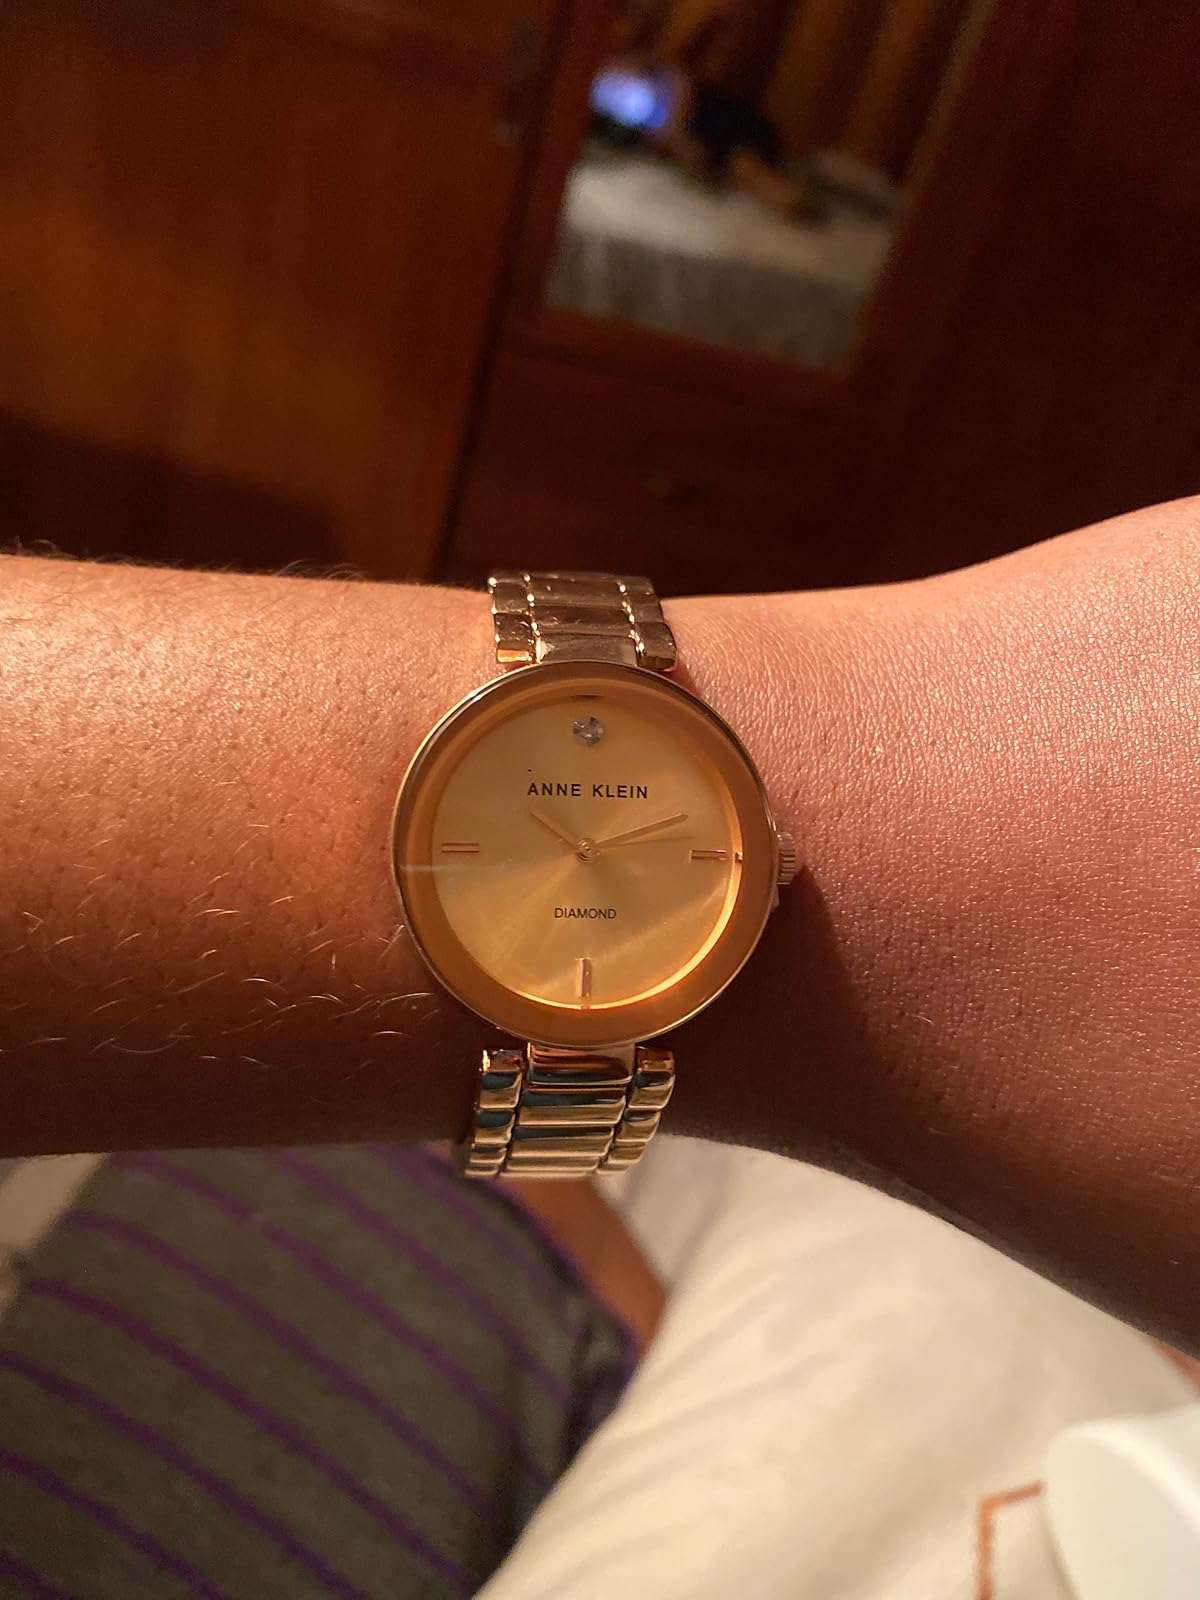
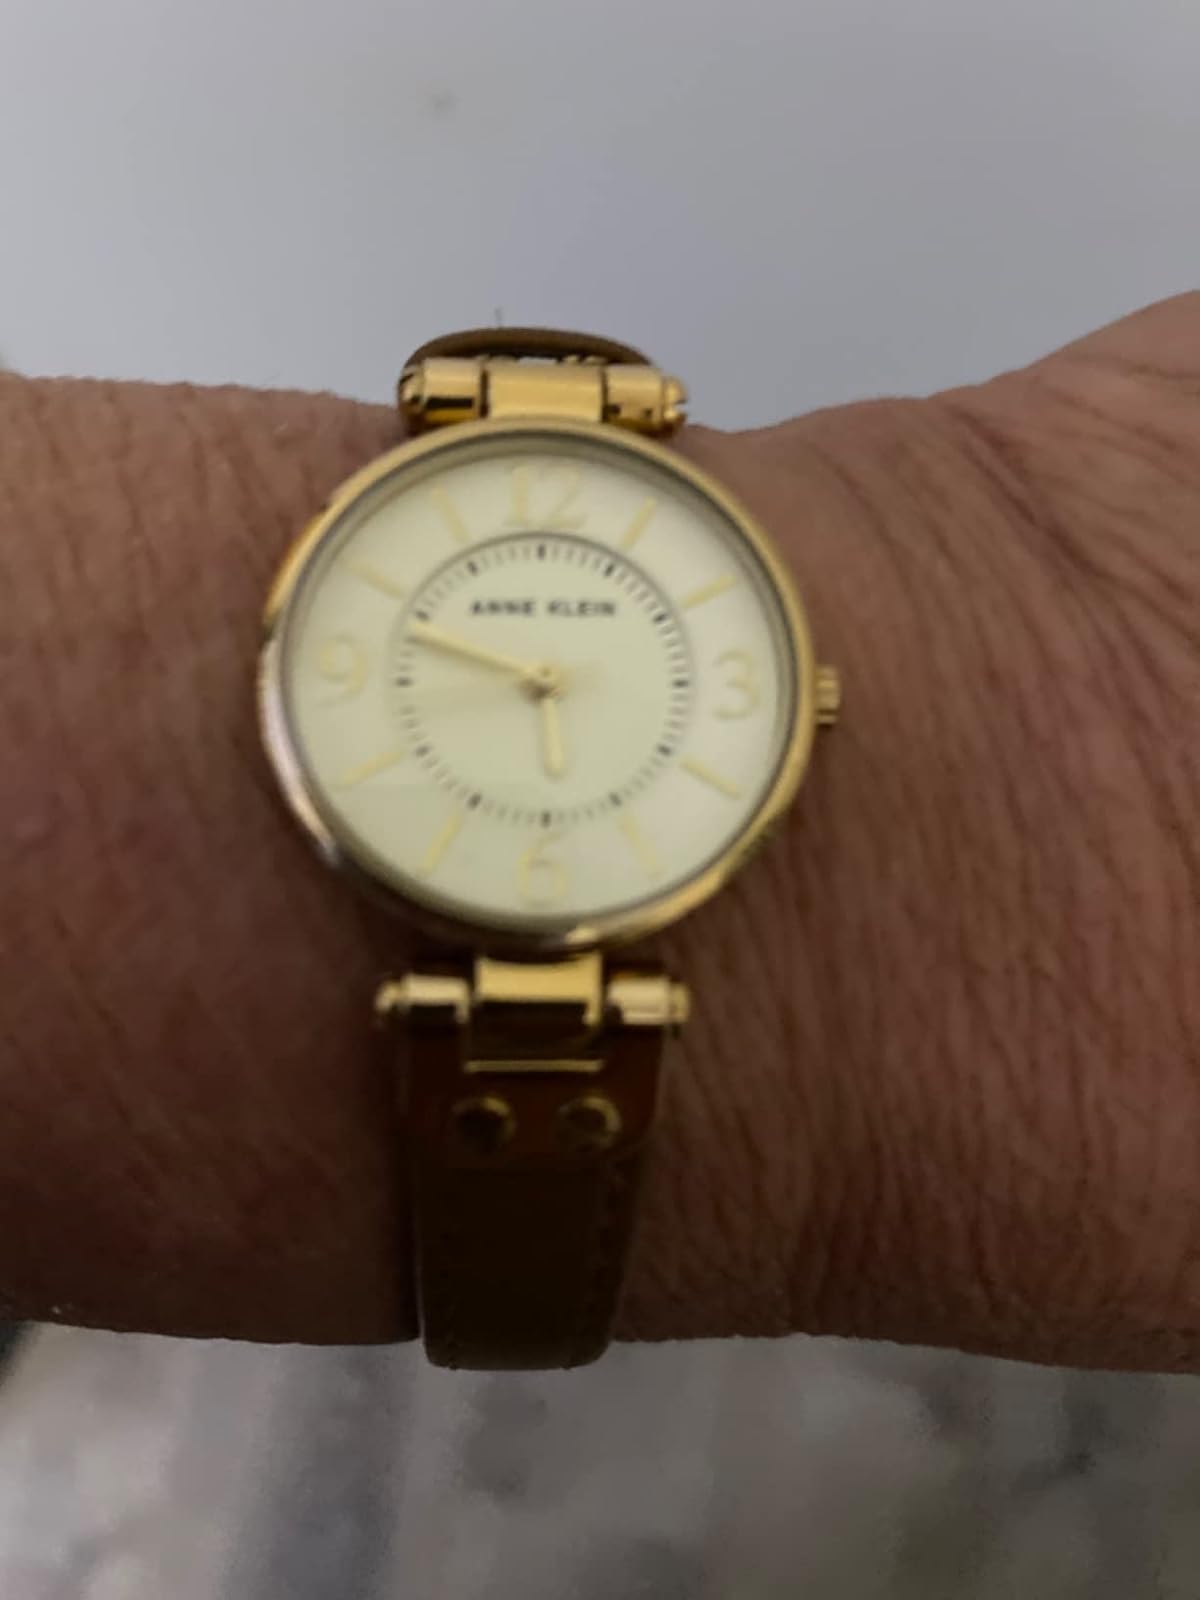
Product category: accessories_watch
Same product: no